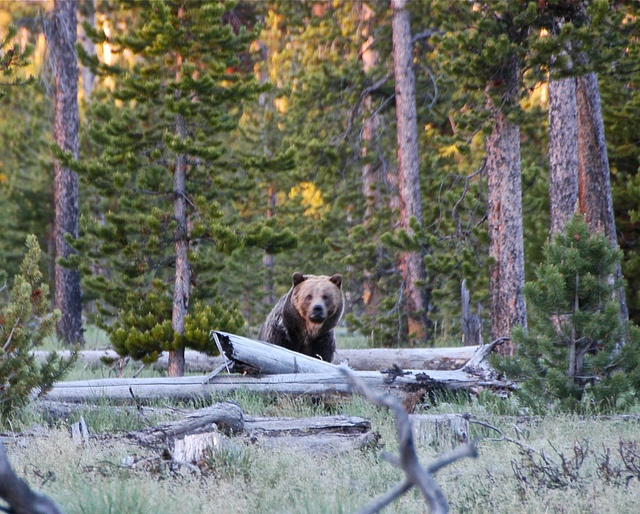
A grizzly bear perched on a dead tree.
A bear is sitting in a forest by itself.
A big brown bear is exploring the tall forest.
A bear looking out into the distance from a log.
a brown bear is standing on some logs